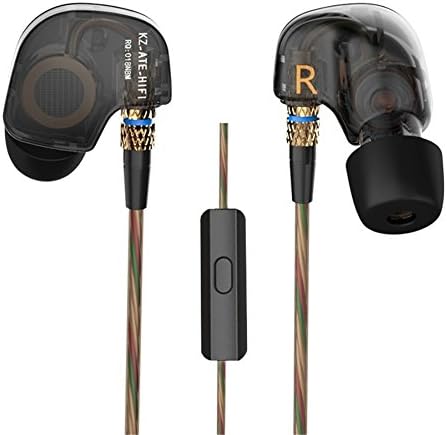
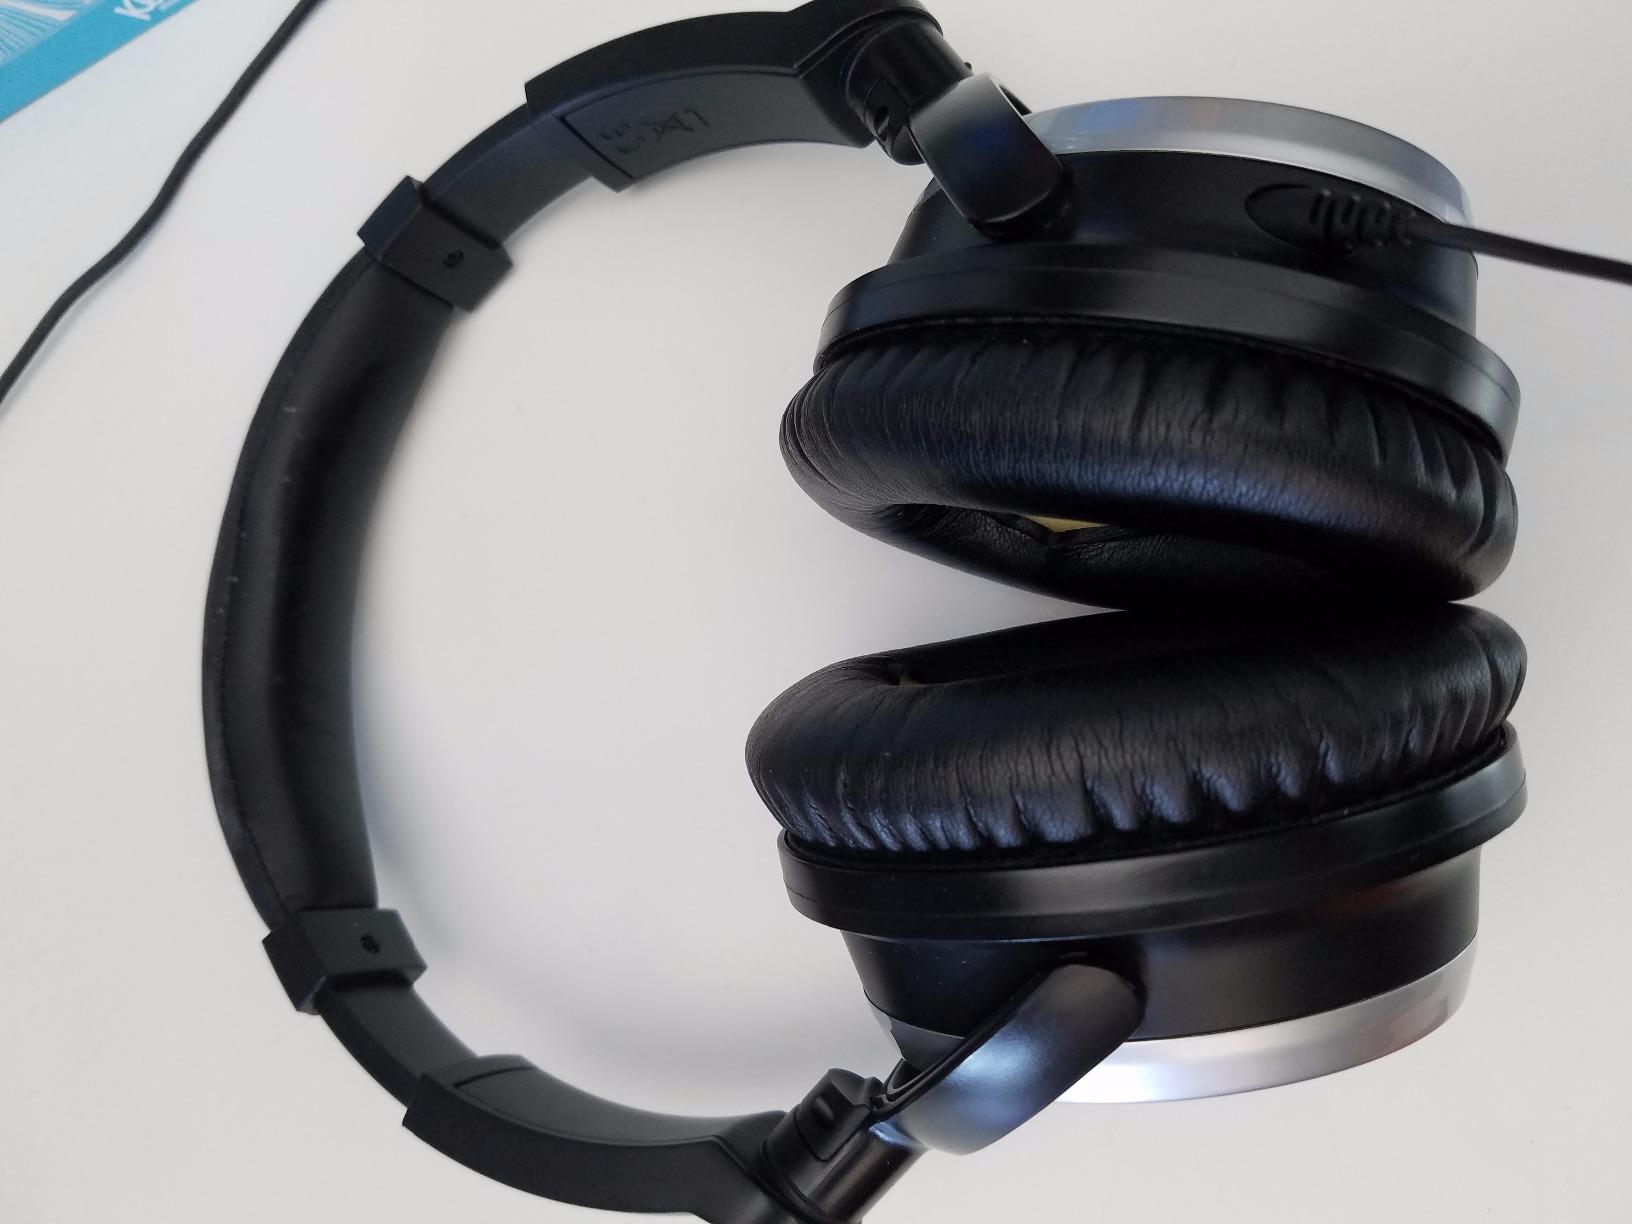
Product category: headphones
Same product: no